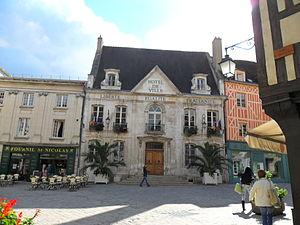
Marie d'Auxerre
Auxerre [osɛʁ] est une commune française située dans le nord-ouest de la région Bourgogne-Franche-Comté, dans le département de l'Yonne, dont elle est le chef-lieu. Également bureau centralisateur de quatre cantons et siège de la communauté d'agglomération de l'Auxerrois, elle comptait 34 634 habitants au dernier recensement en 2017, ce qui en fait la première commune icaunaise et la cinquième commune de Bourgogne-Franche-Comté en nombre d'habitants. Son aire urbaine totalise près de 93 000 habitants la même année. L'unité urbaine d'Auxerre est la 146ᵉ unité urbaine la plus peuplée de France avec 43 000 habitants.